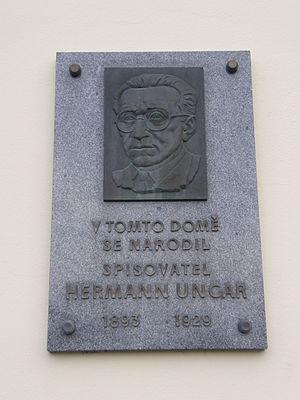
Hermann Ungar est un écrivain tchécoslovaque de langue allemande.